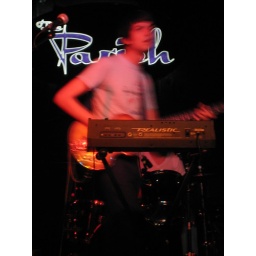
the keyboard and the parish sign are completely in focus.